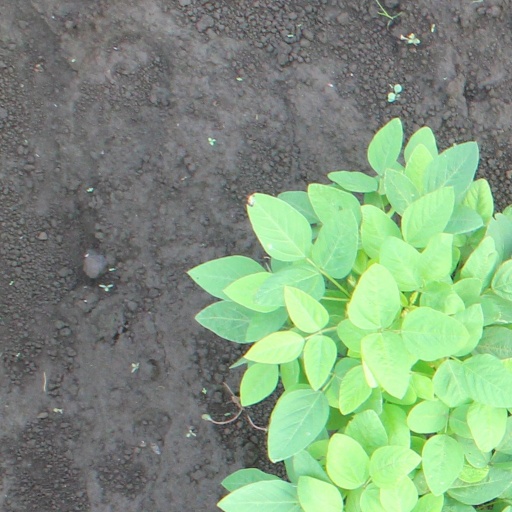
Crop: soybean